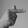
ASL letter: T